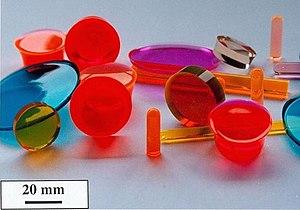
Echantillons de xérogels monolithiques de formes diverses dopés avec des molécules de colorants (Echantillons F. Chaput, CNRS-Ecole Polytechnique). Auteur
Les procédés sol-gel permettent la production de matériaux vitreux, éventuellement microporeux à macroporeux par polymérisation sans recourir à la fusion.